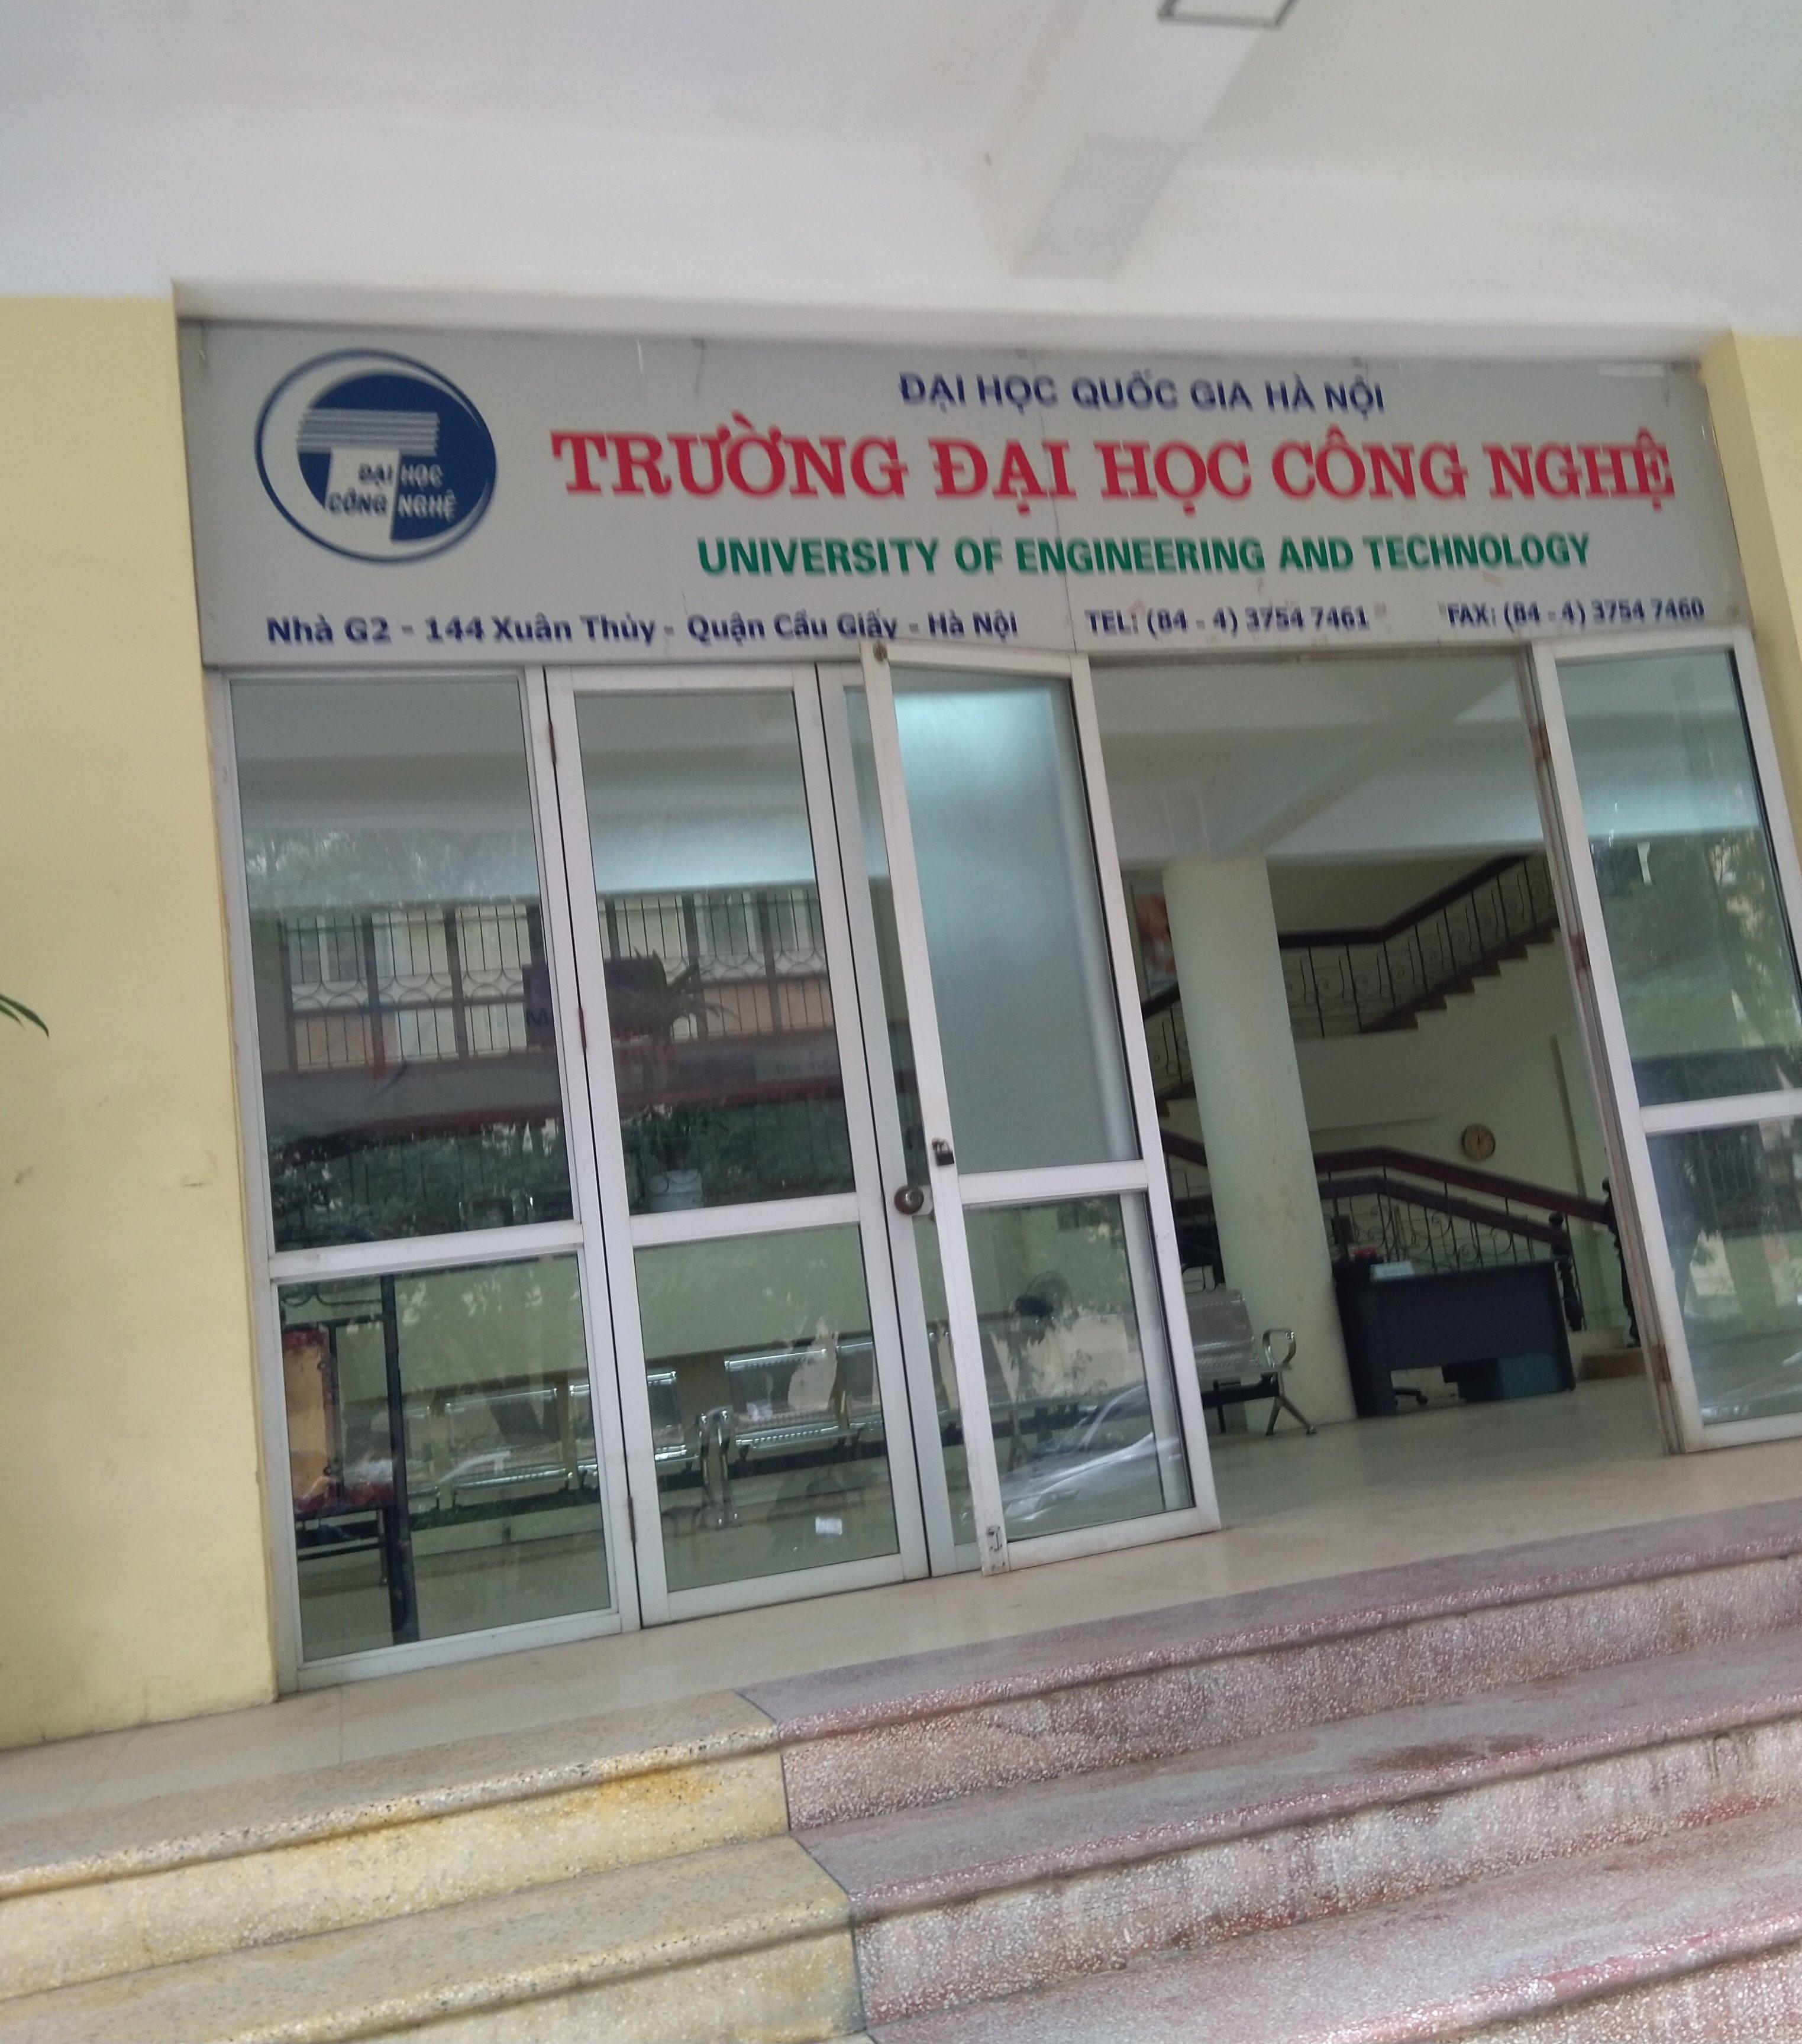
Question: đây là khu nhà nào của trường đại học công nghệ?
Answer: đây là khu nhà g2 của trường đại học công nghệ